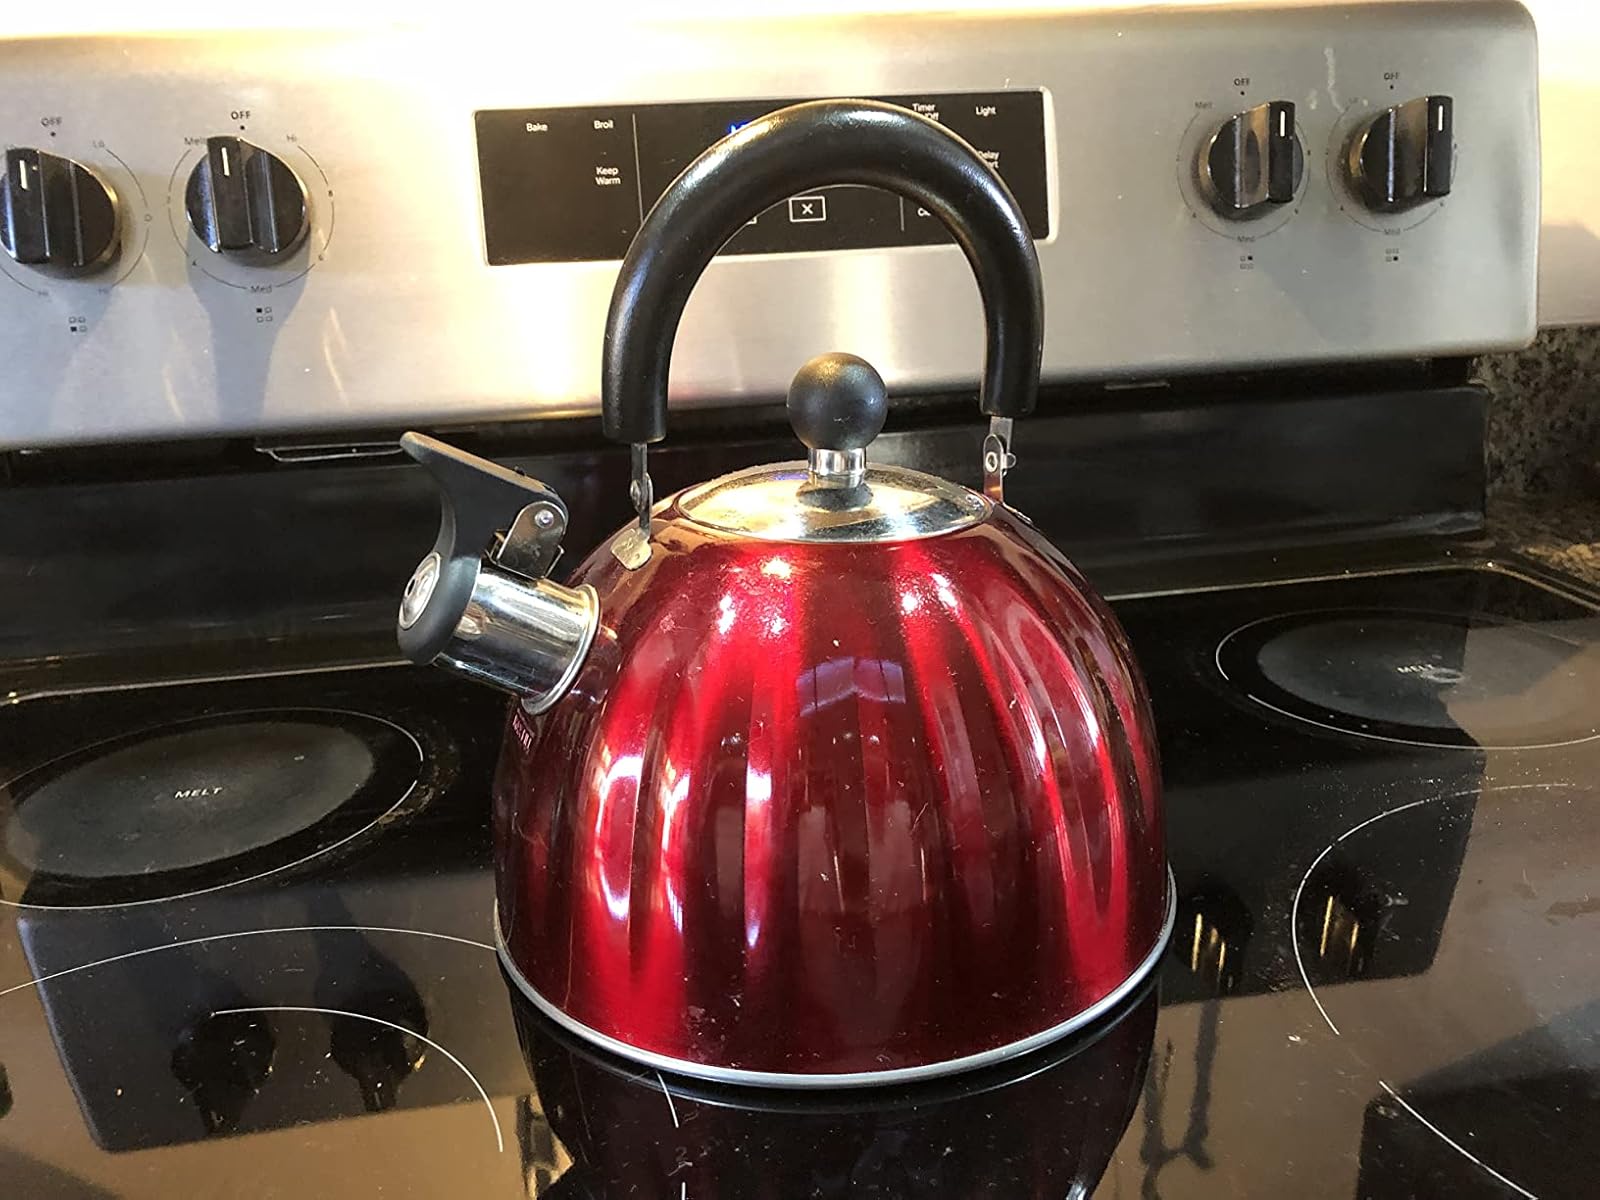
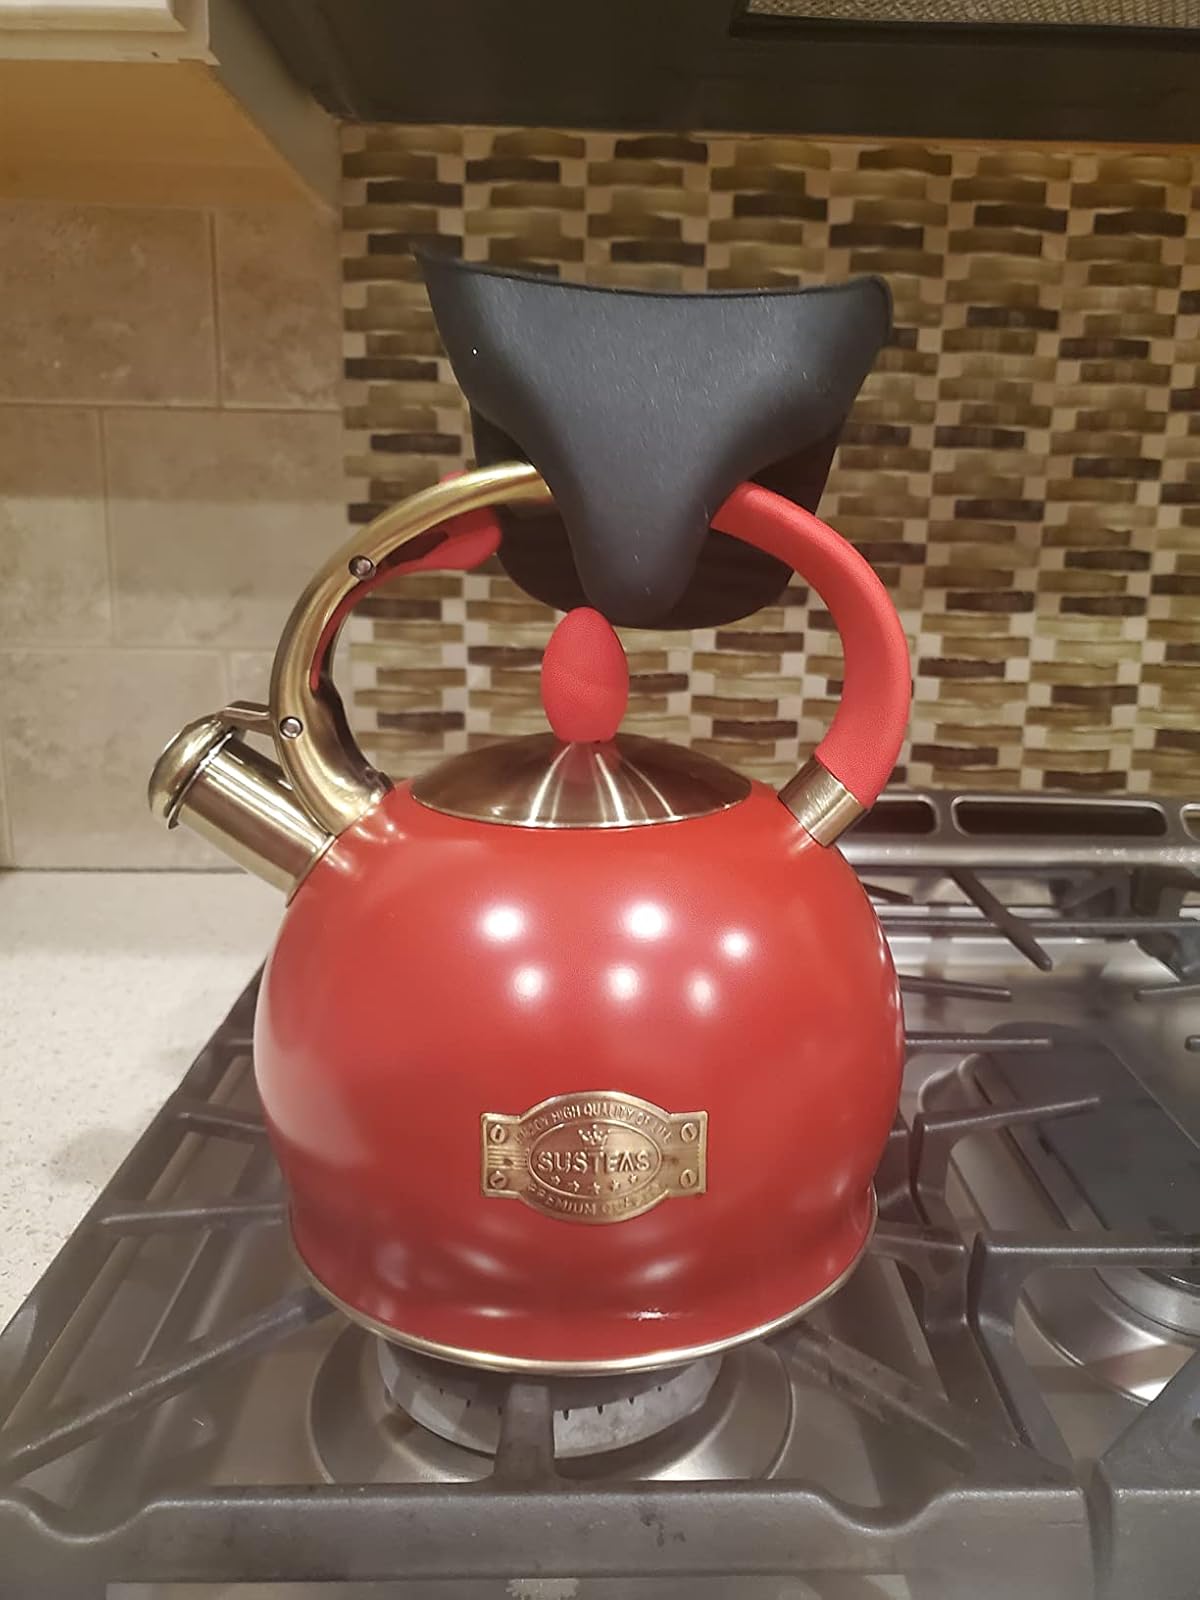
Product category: items_kettle
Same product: no